Ranavirus

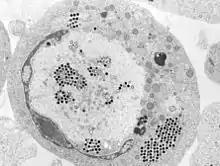
Transmission electron micrograph of a cell infected with ranaviruses, which gather in the cytoplasm and in the assembly bodies next to the contorted nucleus.

Ranavirus is a genus of viruses in the family "Iridoviridae". There are six other genera of viruses within the family "Iridoviridae", but "Ranavirus" is the only one that includes viruses that are infectious to amphibians and reptiles. Additionally, it is one of the three genera within this family which infect teleost fishes, along with "Lymphocystivirus" and "Megalocytivirus".